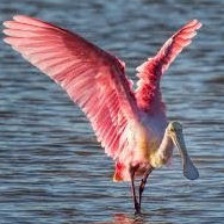
Species: ROSEATE SPOONBILL
Scientific name: PLATALEA AJAJA
ImageNet parent category: spoonbill